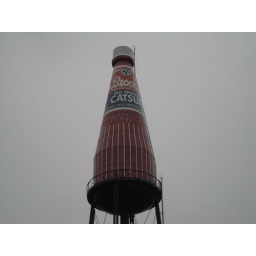
The largest ketchup bottle in the world. It was actually just a water tower.